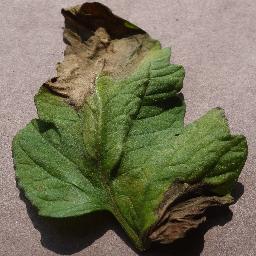
Label: Tomato___Late_blight